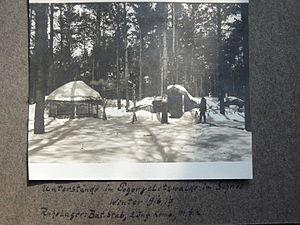
La 35ᵉ division de réserve est une unité de l'armée allemande qui participe lors de la Première Guerre mondiale aux principales batailles du front de l'Est.